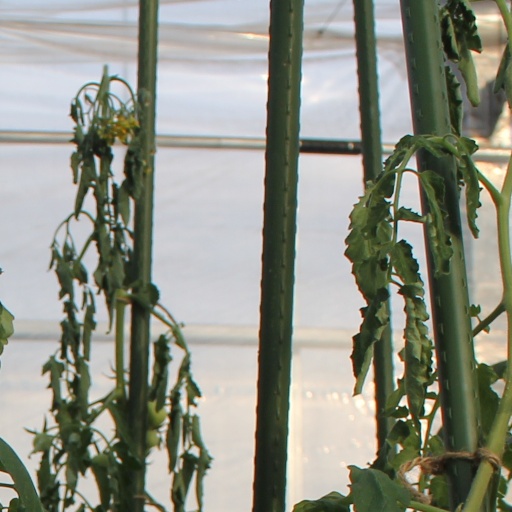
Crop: tomato